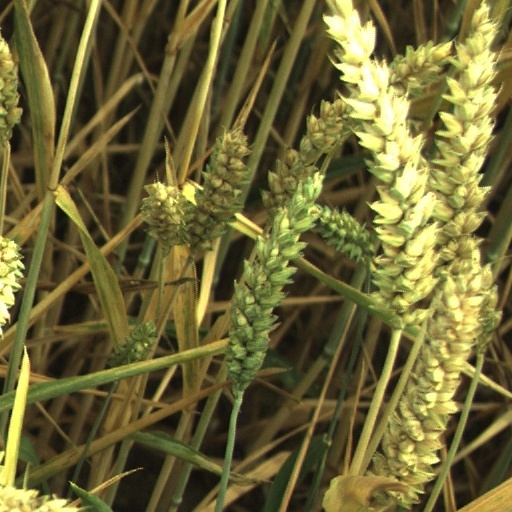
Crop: wheat